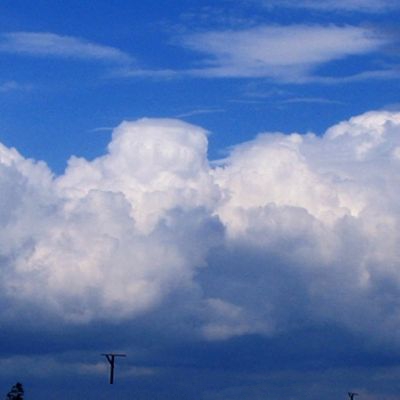
Cloud type: Cumulus (Cu)